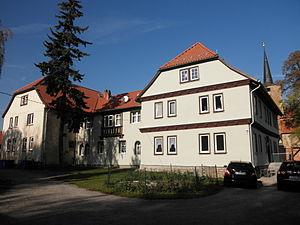
Topfstedt est une commune allemande de l'arrondissement de Kyffhäuser, Land de Thuringe.